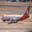
Label: airplane